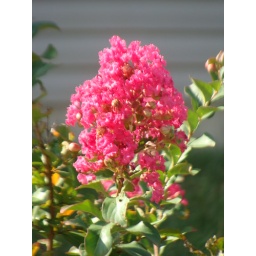
This was a pretty good zoom in. I was on the sidewalk and this flower was in a neighbors yard.